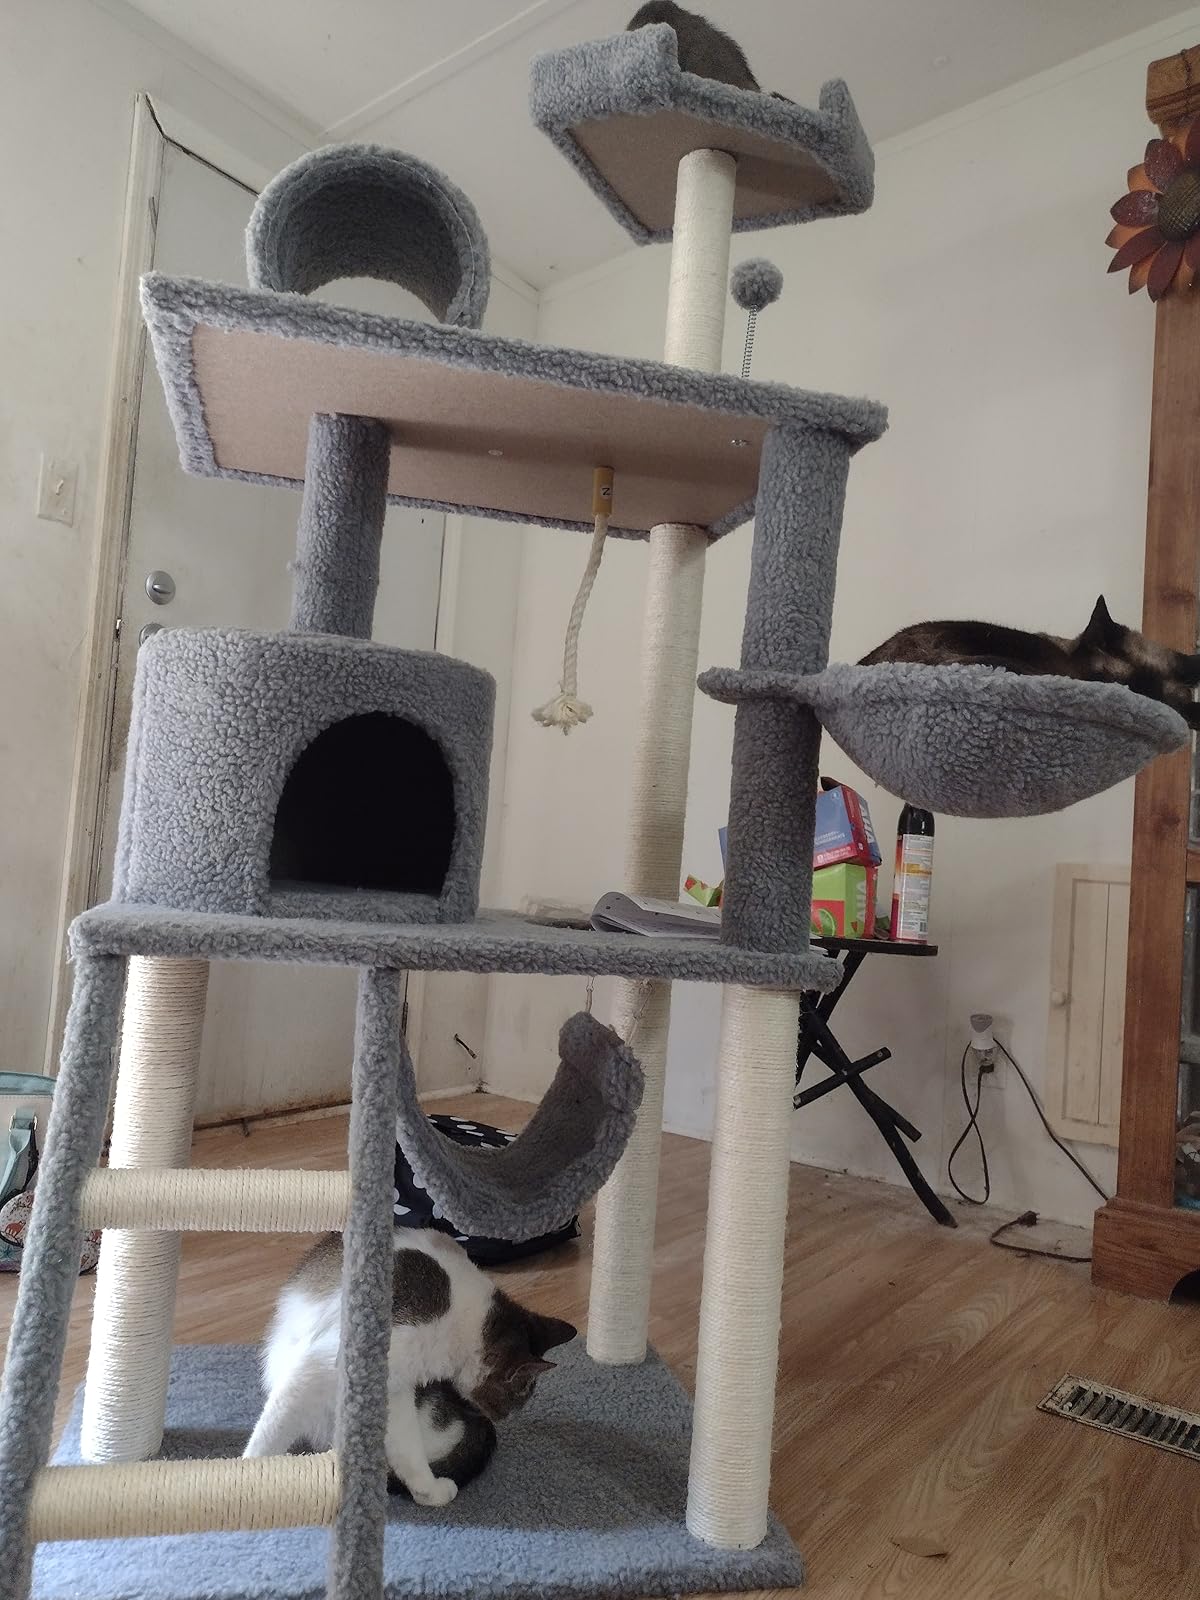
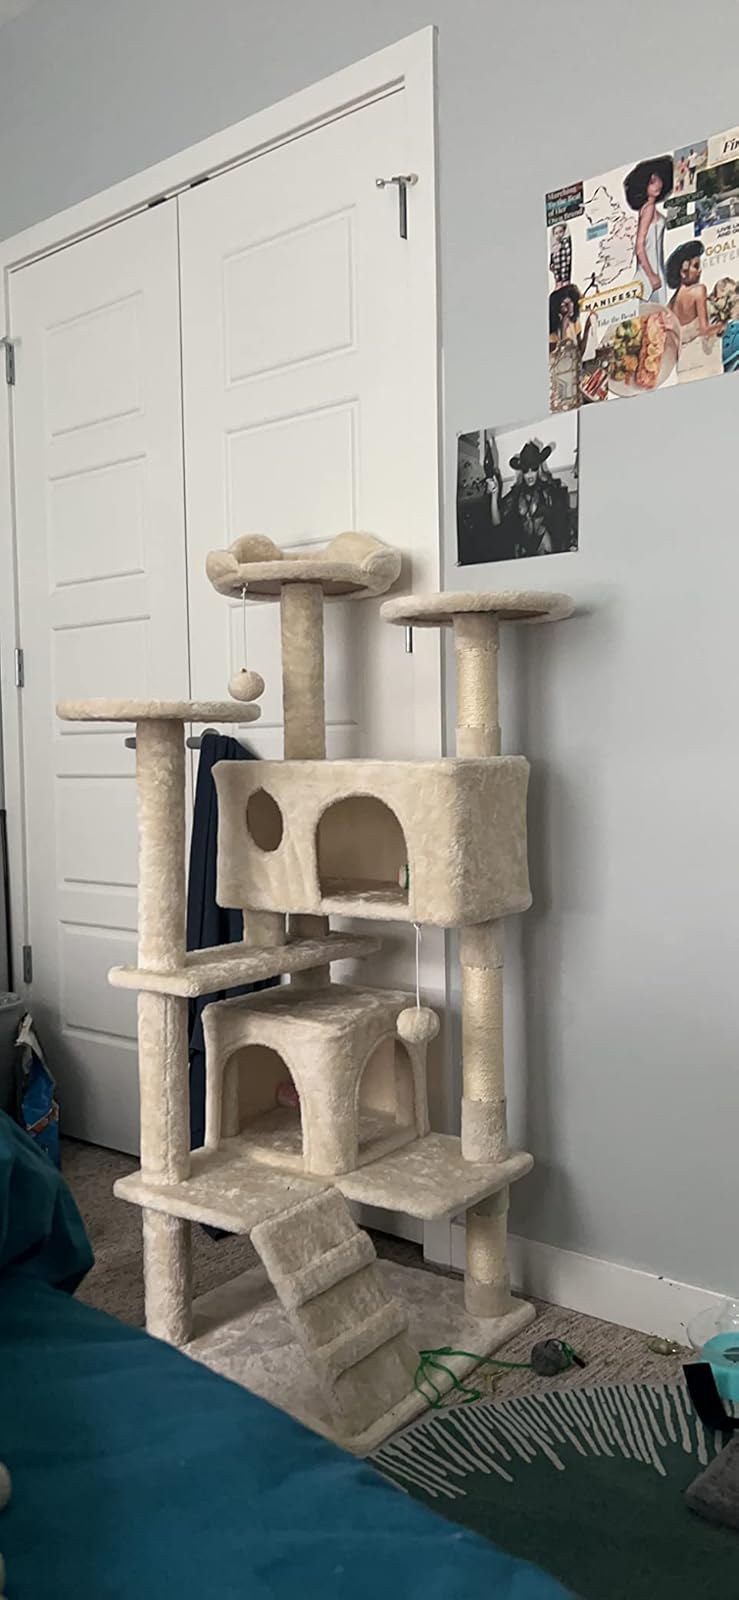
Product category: items_cat tree
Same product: no